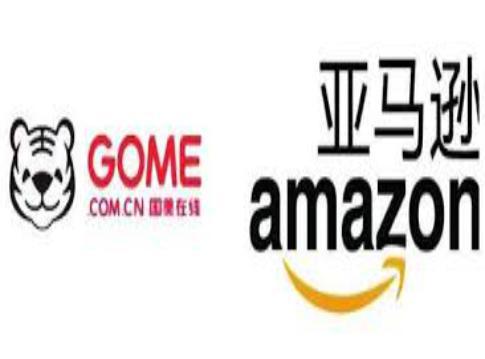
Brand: gome-3
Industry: Electronic